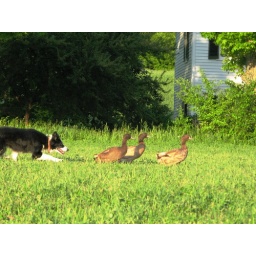
Columbia Land Conservancy annual barbecue.Duck herding! The best thing I've ever watched while sitting in the grass drinking beer.